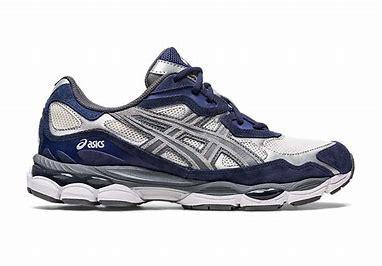
Brand: Asics
Model: 100